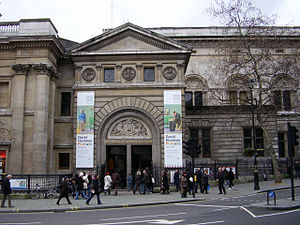
National Portrait Gallery
Indgangen til National Portrait Gallery
National Portrait Gallery er et kunstmuseum i London, der har en samling af portrætter af vigtige og berømte historiske britere. Det var det første portrætgalleri i verden, da det åbnede i 1856. I 1896 flyttede galleriet til dets nuværende bygning på St Martin's Place, ved Trafalgar Square, og støder op til National Gallery. Det er blevet udvidet to gange siden. National Portrait Gallery har også tre regionale afdelinger i Beningbrough Hall, Bodelwyddan Castle og Montacute House. Det har ikke forbindelse til Scottish National Portrait Gallery i Edinburgh, hvis område det overlapper. Galleriet er et non-departmental public body sponsoreret af Department for Culture, Media and Sport.